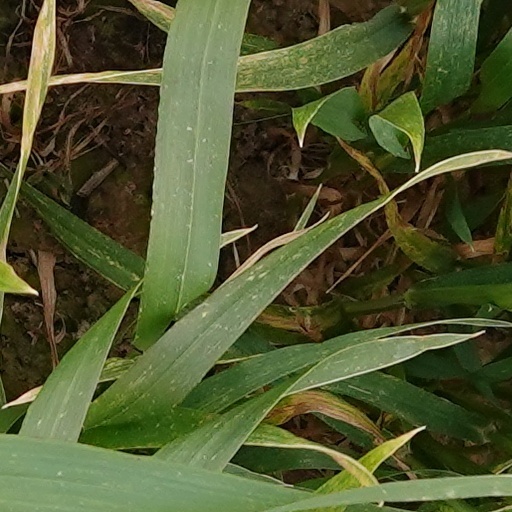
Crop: wheat